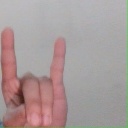
अक्षर: श